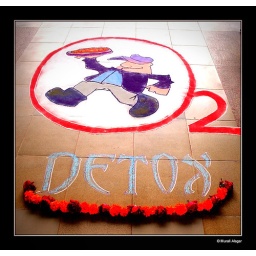
Made this on Dec 8th 2007 in my office (sasken).Made by spilling Rangoli powders on the floor using tea filters.